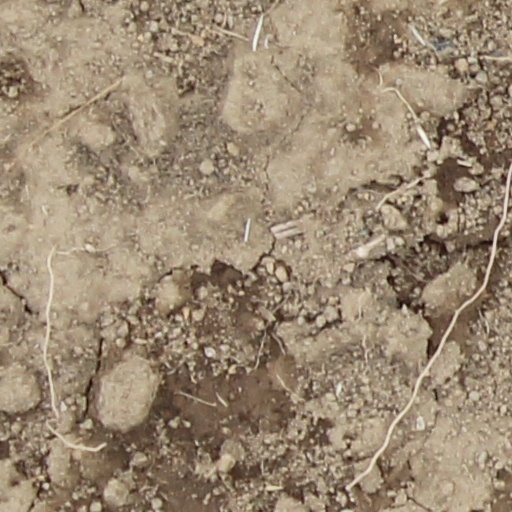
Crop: wheat